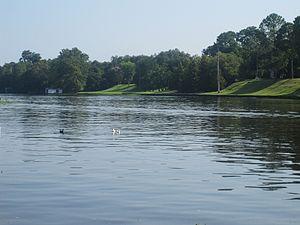
La rivière aux Cannes, est à la fois une rivière et un lac des États-Unis coulant dans un ancien bras mort de la rivière Rouge du Sud.